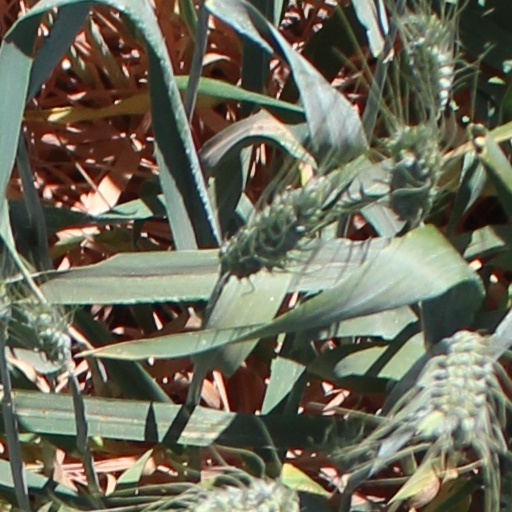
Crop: wheat